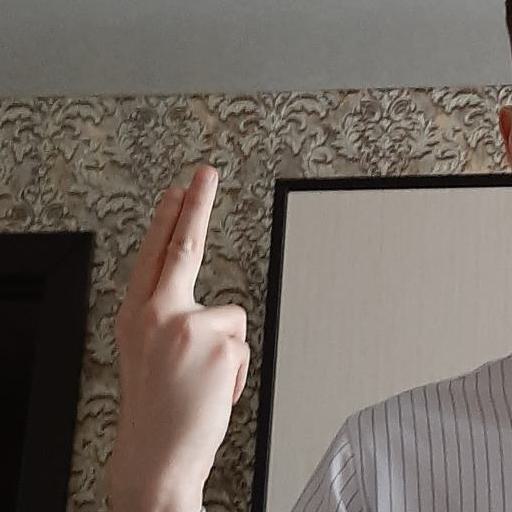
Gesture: two_up_inverted